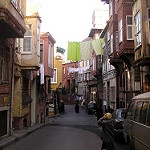
Label: street